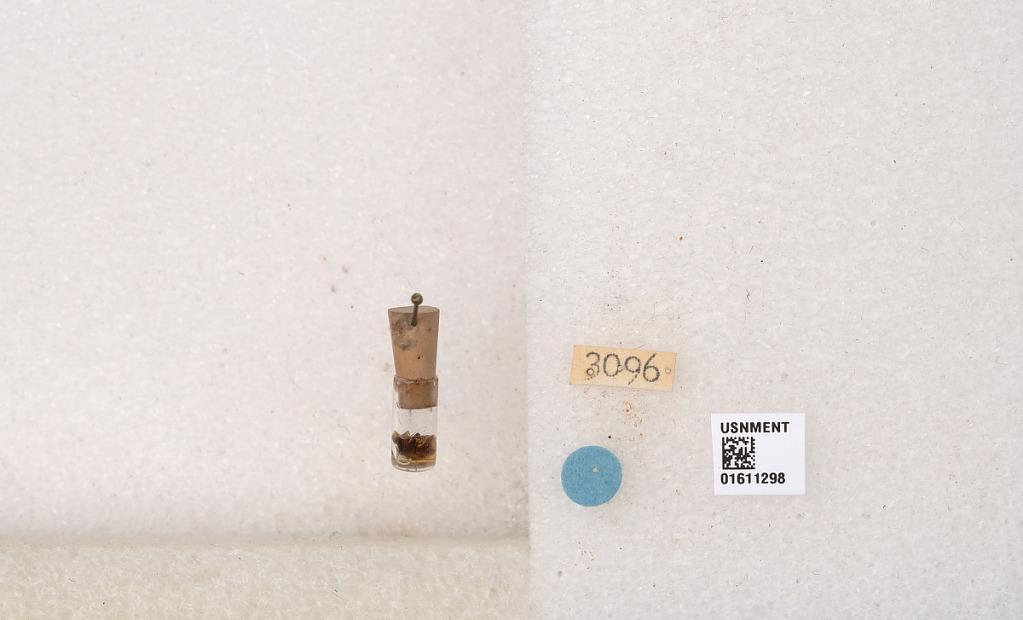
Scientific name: Xylocopa